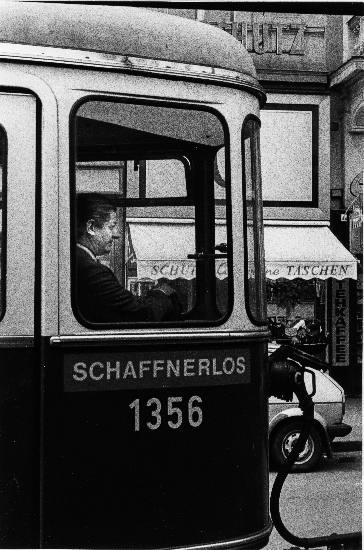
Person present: Yes